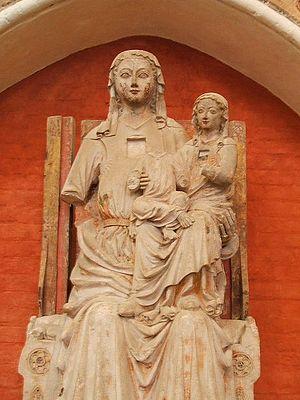
La Sainte Anne trinitaire, parfois appelée sainte-Anne-en-tierce ou Sainte Anne ternaire, désigne le thème iconographique chrétien anciennement appelé Sainte Anne, la Vierge et l'Enfant. Il s'agit d'une image de dévotion associant la grand-mère Anne, la mère Marie et l'Enfant Jésus.
L'église Saint-Nicolas est l'église paroissiale la plus ancienne de Stralsund, ancienne ville hanséatique. Elle a été consacrée en 1276. Elle est placée sous le vocable de saint Nicolas. C'est une église luthérienne-évangélique depuis 1524.